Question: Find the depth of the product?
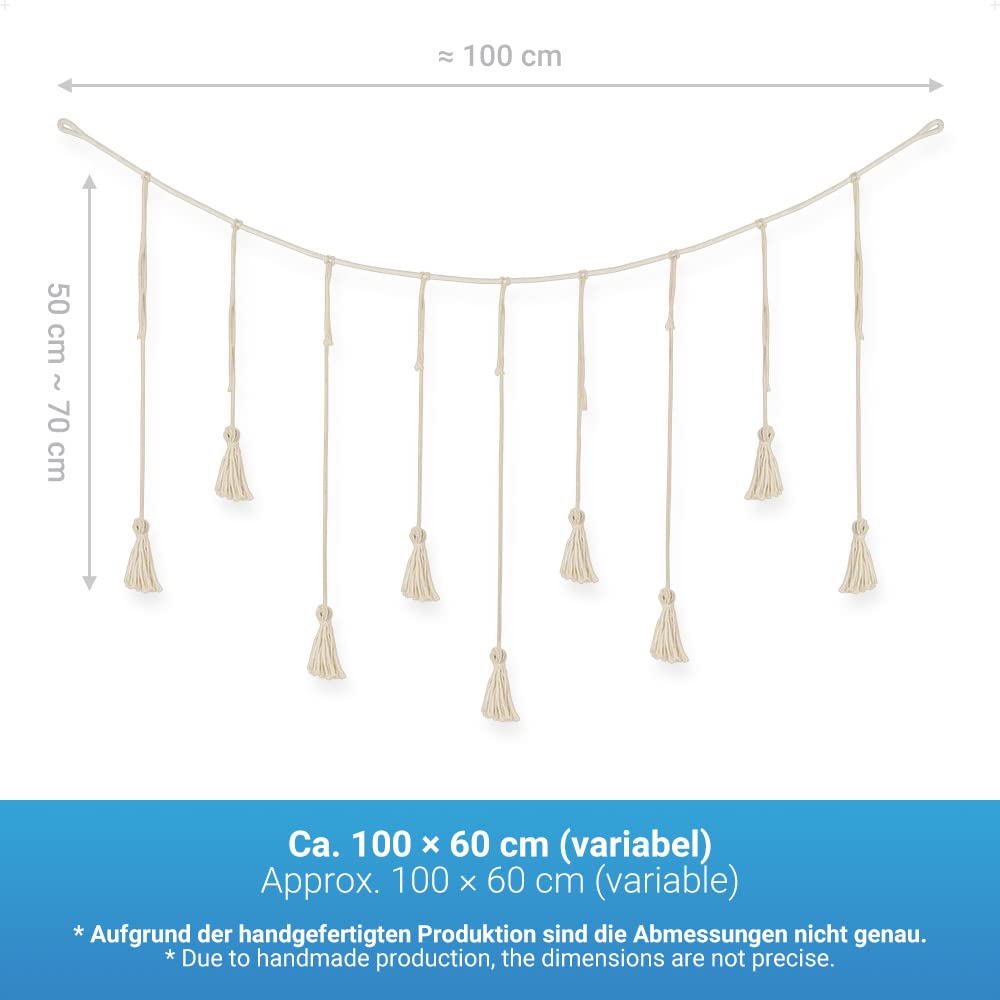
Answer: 50.0 centimetre